Anita Anand

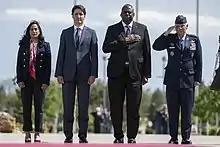
At United States Northern Command headquarters, Anand, Canadian Prime Minister Justin Trudeau, U.S. Secretary of Defense Lloyd Austin and General Glen D. VanHerck listen to the playing of the Canadian and American national anthems in 2022

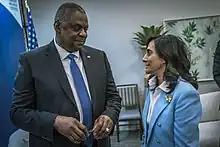
Anand hosts U.S. Secretary of Defense Lloyd Austin at the 2022 Halifax International Security Forum, in her home province of Nova Scotia

Anand's 2021 mandate letter from Prime Minister Trudeau instructed her to "work with the United States to modernize the North American Aerospace Defence Command."